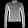
Label: Coat